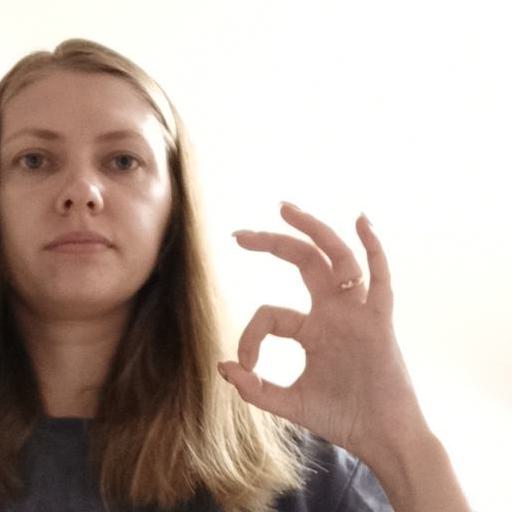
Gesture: ok